Sir Sandford Fleming Park

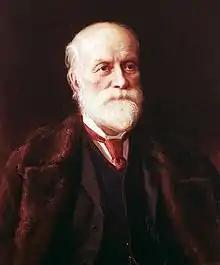
Sir Sandford Fleming: Introduced Standard Time to North America

During the 1880s Sir Sandford Fleming, famous for introducing standard time to North America, established a summer retreat on property fronting Halifax's Northwest Arm, after he finished constructing the Intercolonial Railway. He called his retreat The Dingle, the name that is still used today.